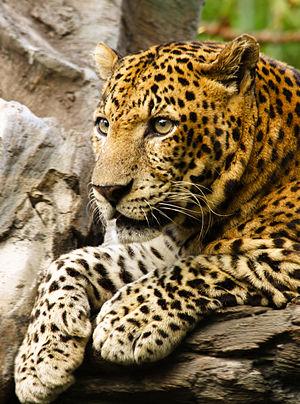
Un Léopard. Photo prise dans le Bali Safary Park, à Bali, en Indonésie. Le léopard est le plus petit des quatre grand félins du genre Panthera après le tigre, le lion et le jaguar. Suomi: Leopardi on pienin neljästä Panthera-suvun kissaeläimestä. Kuva on otettu Balin safaripuistossa Balilla Indonesiassa."
Le Tigre de Java est une sous-espèce du tigre éteinte qui vivait uniquement sur l'île de Java. De petite taille, il se caractérisait par une robe aux rayures fines et serrées, un museau long et étroit avec des carnassières longues. Très peu de données sont connues sur son comportement.